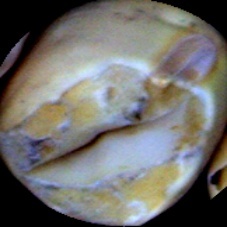
Label: Broken